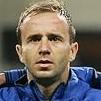
Age: 29